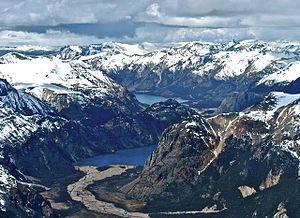
La réserve nationale Lago Jeinimeni est une réserve naturelle située dans la région Aisén del General Carlos Ibáñez del Campo, au sud de la ville de Chile Chico, au Chili. La réserve est nommée d'après le lac Jeinimeni, un lac glaciaire aux eaux laiteuses et turquoise. Une des attractions de la réserve est la Cueva de las Manos, un site archéologique du même nom, la Cueva de las Manos, située en Argentine.